Julia Bonk

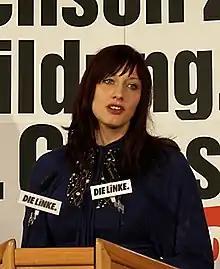
Julia Bonk, 2009

Julia Bonk (born 29 April 1986) is a German Left Party politician. She served as the member of the Landtag of Saxony from 2004 to 2014 and was a member of the executive board of the Left Party from June 2012 to 2014.